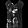
Label: T - shirt / top